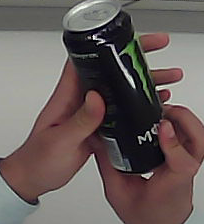
Product: monster_energydrink